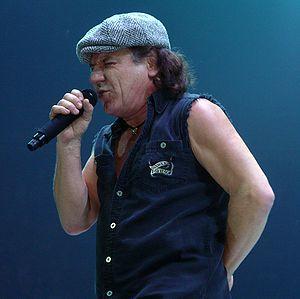
Brian Johnson, né le 5 octobre 1947 à Gateshead en Angleterre, est un chanteur et parolier britannique.